Tikhvin Cemetery

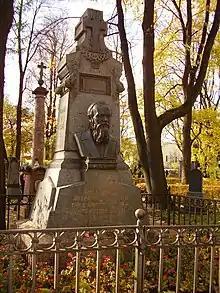
The grave of Fyodor Dostoevsky and his wife Anna

The burial vault of Polezhaev family was in the crypt of the church, and in 1901 the church underwent renovations. In 1918 archpriest Peter Skipetrov of the Gate Church, who had been shot and killed during an early attempt by the Bolsheviks to requisition the monastery on 19 January 1918, was buried under the church's altar. The church was closed in 1931 and between 1935 and 1937 it was converted into a post office, with the destruction of its facades and interiors. With the establishment of the State Museum of Urban Sculpture, the building housed its scientific department, and now houses an exhibition hall as part of the museum.